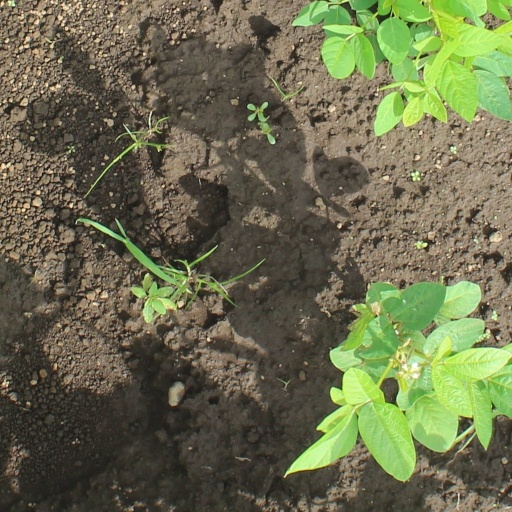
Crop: soybean